Empoli FC

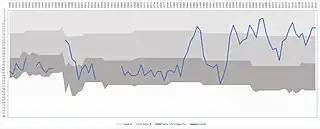
The performance of Empoli in the Italian football league structure since the first season of a unified Serie A (1929/30)

In August 1920 in Empoli, "Foot Ball Club Empoli" and the football section "Unione Sportiva Empoli" were born. After the participation of a tournament in San Miniato, the two merged into a single local football club. The next season, the new club, after having obtained in September affiliation in the Italian Football Federation (FIGC) ratified by the Tuscan Regional Committee, was included in Group A of the Tuscan Promozione 1921–22, but did take part due to economic problems, choosing instead to join the league of Terza Categoria, where the team achieved second place in the group A.